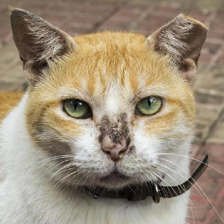
Label: animals